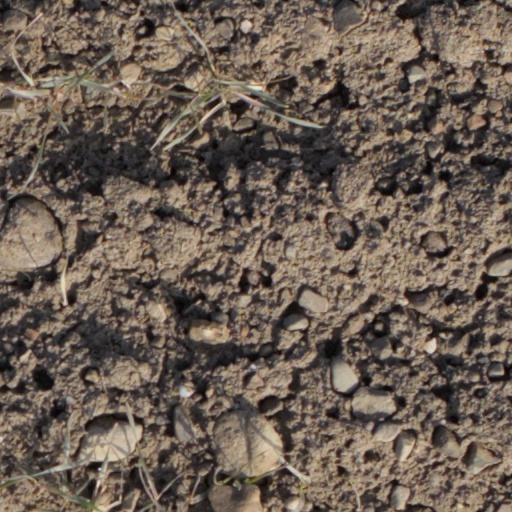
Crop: wheat